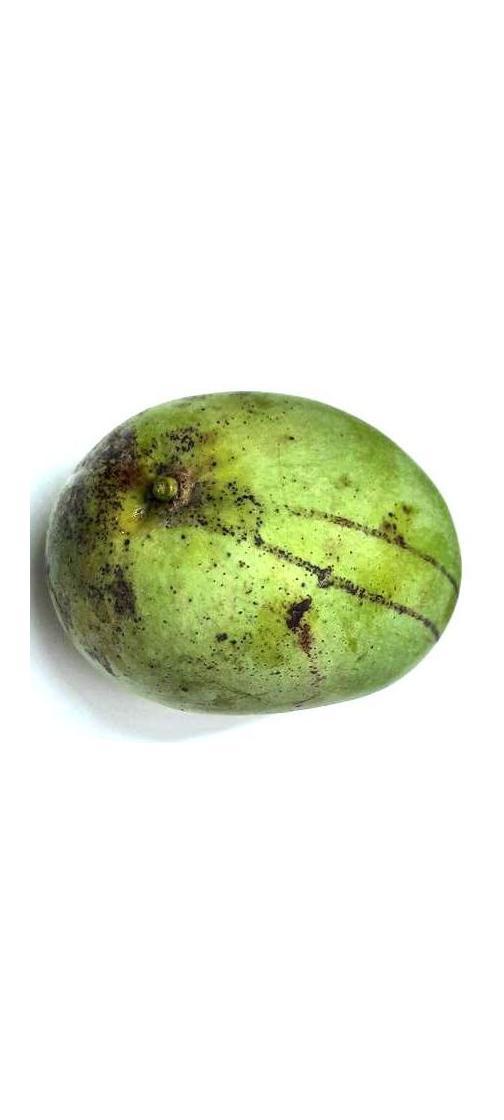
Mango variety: Fazli Shurmai